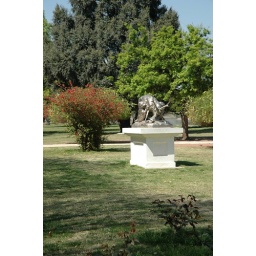
throughout the park, every animal statue depicted animals fighting to the death... maybe there is rabies in the glacier water